Duke of Norfolk

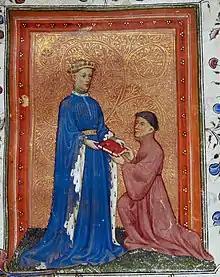
Henry, Prince of Wales, presenting Hoccleve's Regement of Princes to John de Mowbray, 2nd Duke of Norfolk

Framlingham Castle was originally a part of the properties of the Earls of Norfolk, but when the title fell from use, the castle was administered by the crown. In 1397, it was given to Thomas Mowbray, 1st Duke of Norfolk, by King Richard II. And when the Mowbray line became extinct, it passed eventually to the Howard family. Major repairs to this castle were carried out in 1485 by John Howard, 1st Duke of Norfolk (second creation). The castle would remain in the Howard family, and thus the Dukes of Norfolk, for a while, but would eventually pass from their possession. In 1553, for example, Framlingham was given to Mary Tudor, sister of King Edward VI.